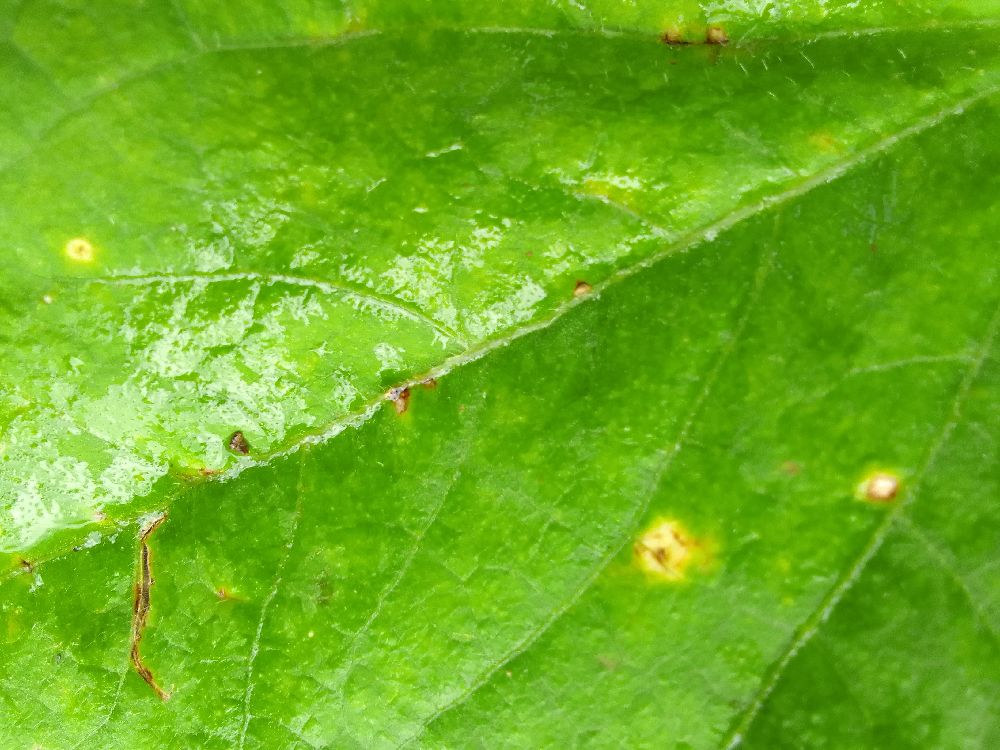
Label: rust